Lake Mweru

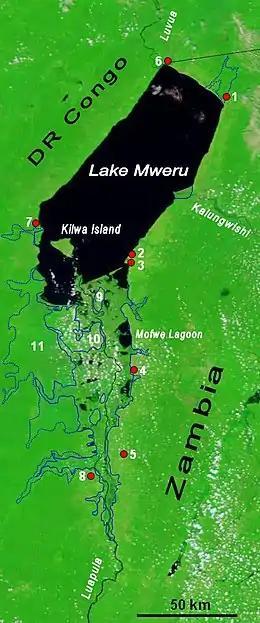
Lake Mweru and its main inlets, the lower Luapula River and its swamps, and the Kalungwishi. Also shown is Mweru's outlet, the Luvua River going on north to the Lualaba and Congo rivers. Water shows up as black in this false-colour NASA satellite image. The extent of the swamps is shown by the solid blue line, and the extent of floodplain is shown as a dotted line. The towns are, in Zambia: 1 Chiengi, 2 Kashikishi, 3 Nchelenge, 4 Mwansabombwe, 5 Mwense; in DR Congo: 6 Pweto, 7 Kilwa, 8 Kasenga. Other features: 9: Chisenga Island, 10 the largest swamp island (in DR Congo), 11 the main floodplain.

The western shore of Luapula-Mweru became part of the Belgian Congo and the eastern shore part of Northern Rhodesia, a British protectorate. Lake Mweru to Tanganyika is an area which was exposed to European influence at a very early date, when the lakes were the chief entrance to Northern Rhodesia. Although Kilwa Island is closer to the western shore, it was allocated to Northern Rhodesia, and consequently Zambia has 58% of the lake waters, and DR Congo 42%.